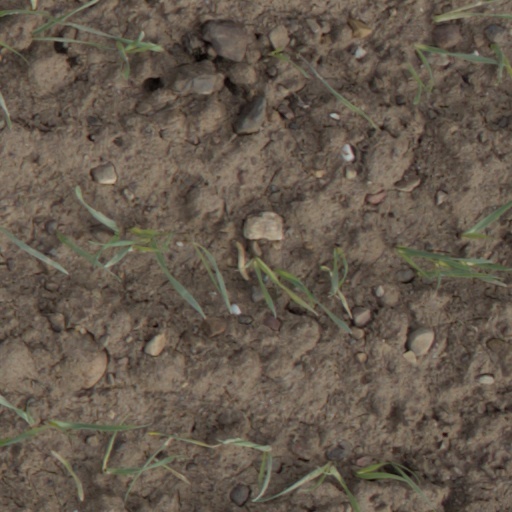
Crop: wheat